Blood, Sweat & Tea

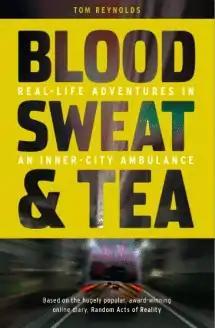
Cover of UK paperback

Blood, Sweat & Tea is a book by ambulance technician Brian Kellett, writing under the pseudonym Tom Reynolds, about life in the London Ambulance Service.